Gamma function

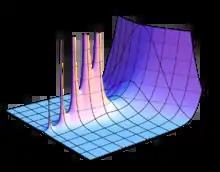
3-dimensional plot of the absolute value of the complex gamma function

The behavior of formula_146 for an increasing positive real variable is given by Stirling's formula